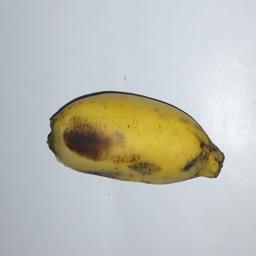
Banana variety: Champa Kola